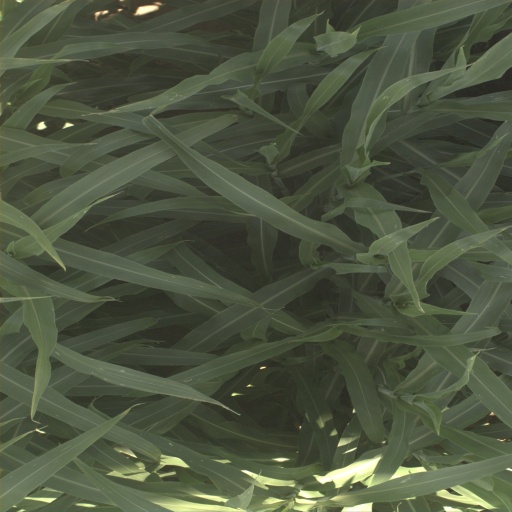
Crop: sorghum